Theodore Roosevelt Memorial (Portland, Oregon)

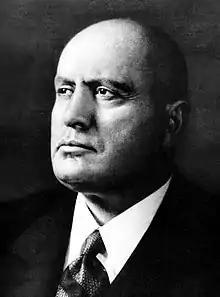
Some critics said the memorial's statue resembled Benito Mussolini ("pictured").

The memorial was installed in Battleship Oregon Park in February 1939, just south of the Hawthorne Bridge by Southwest Jefferson Street (now part of Tom McCall Waterfront Park). Following the installation, E. C. Sammons, chairman of the Battleship Oregon Memorial Fund, said he wished to "do away" with the monument. In 1941, he submitted a proposal to replace the memorial with the Skidmore Fountain, but both sculptures remained in their respective locations.